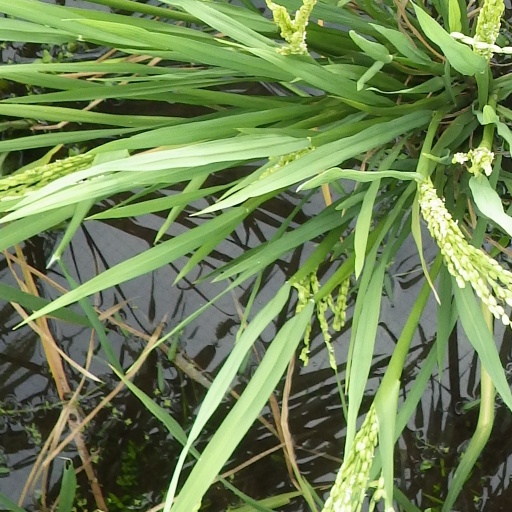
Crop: rice